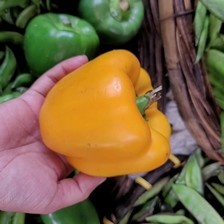
Label: capsicum